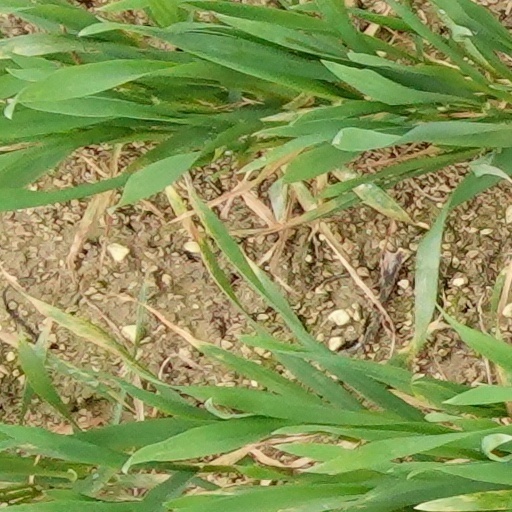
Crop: wheat